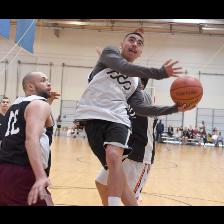
Label: Human